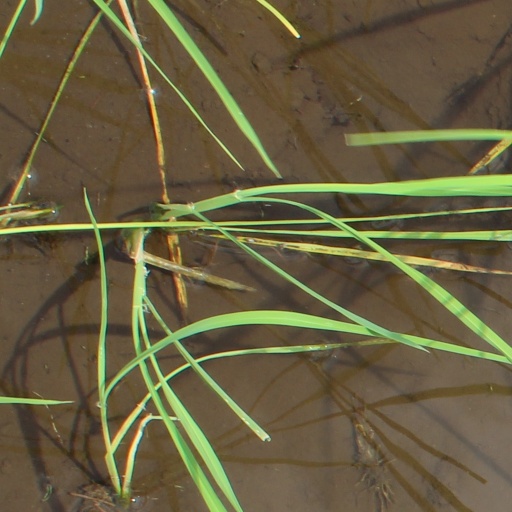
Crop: rice